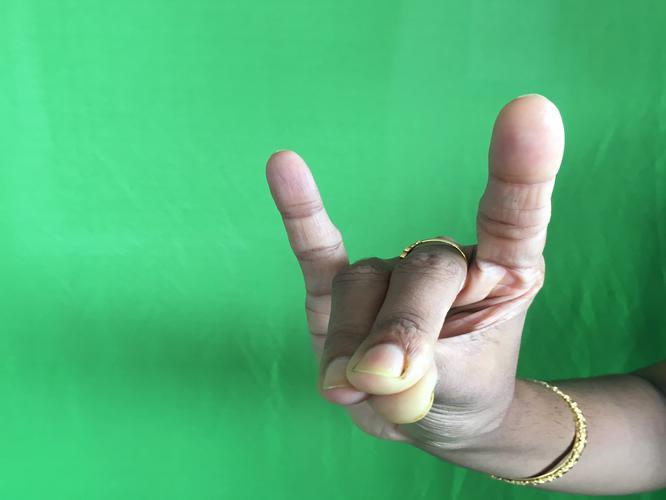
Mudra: Simhamukham
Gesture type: single_hand